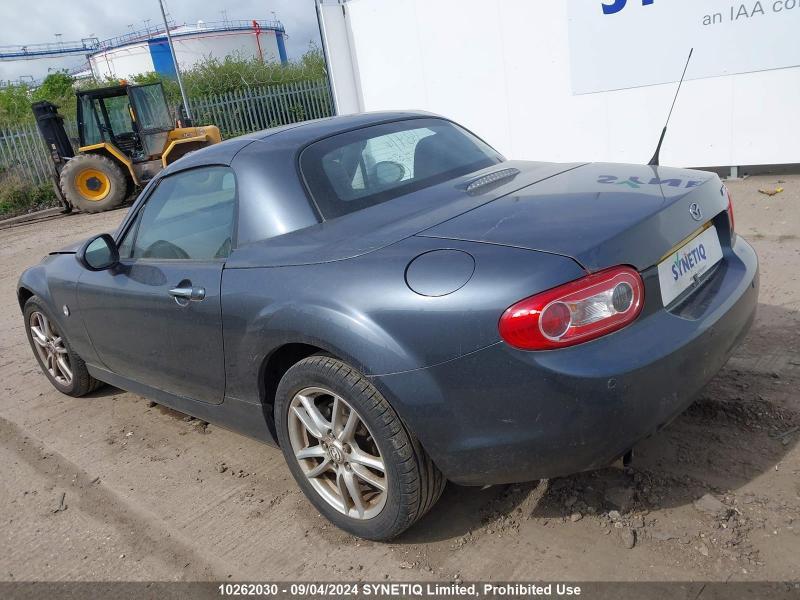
Aucun dommage détecté.
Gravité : aucun